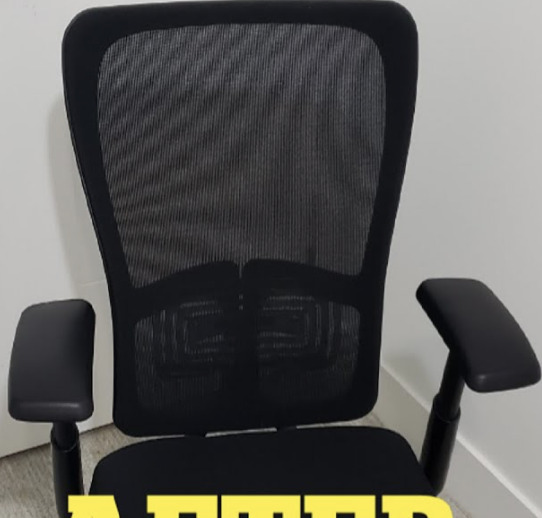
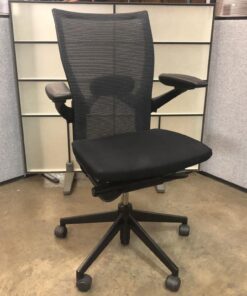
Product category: items_chair
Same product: yes